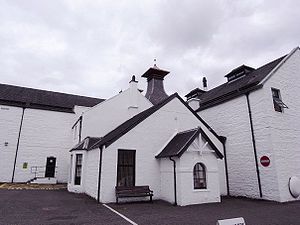
Dalwhinnie Single Malt / Produktionen
Destilleriet Dalwhinnie.
Dalwhinnie er en skotsk single malt whisky, der har taget navn fra en nærtliggende by. I 1897 blev et destilleri ved navn Strathspey grundlagt på stedet, men efter en konkurs blev det solgt og fik sit nuværende navn. Destilleriet ligger knap 370 meter over havet og er således Skotlands højest beliggende. Mærket blev især kendt, efter det i 1988 blev markedsført som 1 af de 6 Classic Malts.